Kevrenn Alre

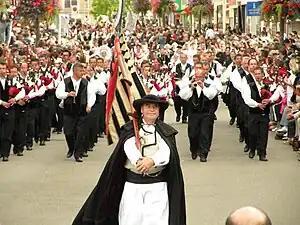
The Kevrenn Alre during the Festival interceltique de Lorient 2009

Kevrenn Alre ("Bagad and Celtic Circle of Auray" in Breton language) is a group of music and dance of Breton traditional inspiration, created in 1951, by railroad employees of the marshalling yard of Auray (Morbihan, Brittany).